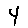
Label: 4